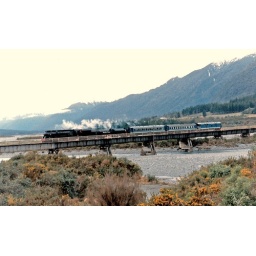
J 1211 leads a Greymouth bound train across the bridge in the early 90's